Lau v. Nichols

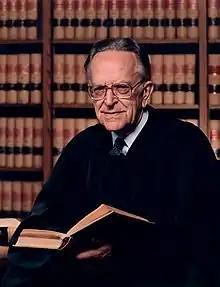
Justice Harry Blackmun, who concurred with the decision and stated that the number of students affected in this case was substantial enough to deem affirmative remedies necessary.

The Supreme Court issued its decision on January 21, 1974, with the Court unanimously ruling in favor of Lau. Instead of examining the equal protection clause from the 14th Amendment, the Court relied on Section 601 of the Civil Rights Act of 1964. Since the school system received federal funding, it was required to provide equal opportunities and access to all students. The Court claimed that even though the school districts provided equal treatment for all students, it still imposed disparate impact on the non-English speaking students since they were not able to understand the class material as effectively as other students and therefore were deprived of having "meaningful" education. The Court also referenced the guideline established by the Office for Civil Rights (OCR) of the Department of Health, Education and Welfare in 1970, which stated that language could be used as a proxy of discrimination on national origin and that "the district must take affirmative steps to rectify the language deficiency in order to open its instructional program to these students." The case was remanded to the District Court "for the fashioning of appropriate relief".